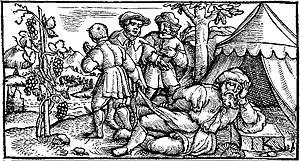
Matthias Apiarius, ou Matthias Biener, né vers 1495-1500 à Berching dans le Haut-palatinat et mort en septembre 1554 à Berne, est un imprimeur et éditeur suisse d'origine allemande. Il a introduit l'imprimerie à Berne et est l'un des éditeurs de musique majeurs de la Suisse.
Le vin est une boisson alcoolisée obtenue par la fermentation du raisin, fruit de la vigne viticole.
L’histoire de la vigne et du vin est si ancienne qu’elle se confond avec l'histoire de l’humanité. La vigne et le vin ont représenté un élément important des sociétés, intimement associés à leurs économies et à leurs cultures. Le vin synonyme de fête, d'ivresse, de convivialité, qui a investi le vaste champ des valeurs symboliques, est aujourd'hui présent dans la plupart des pays du monde. Son existence est le fruit d’une longue histoire mouvementée.
Un vin rouge est obtenu par la fermentation du moût de raisins noirs en présence de la pellicule, des pépins et éventuellement de la rafle. Le temps plus ou moins long de cette fermentation varie selon le genre de vin voulu, les caractéristiques de chaque vendange et les traditions liées au terroir viticole de production. C’est la cuvaison qui peut varier d’une semaine au maximum pour obtenir des vins légers et souples, jusqu’à trois ou quatre semaines pour des vins de garde. Ce sont des vins dits tranquilles mais il existe des vins rouges mousseux comme le lambrusco en Italie.